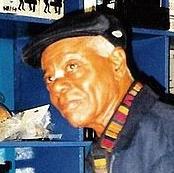
Age: 74